2007 ACC Championship Game

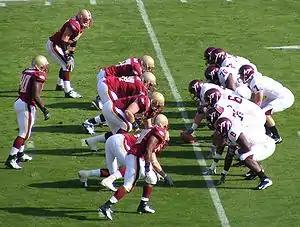
Sean Glennon (far right, under center), was the game's MVP.

Because they deferred their selection to the second half during the opening coin toss, Virginia Tech received the ball to begin the half. The Hokies continued to rotate between quarterbacks Sean Glennon and Tyrod Taylor during the possession, and picked up two first downs, one through the air and the other on the ground. After Glennon was sacked at the 50-yard line, however, the drive sputtered and the Hokies were forced to punt the ball.